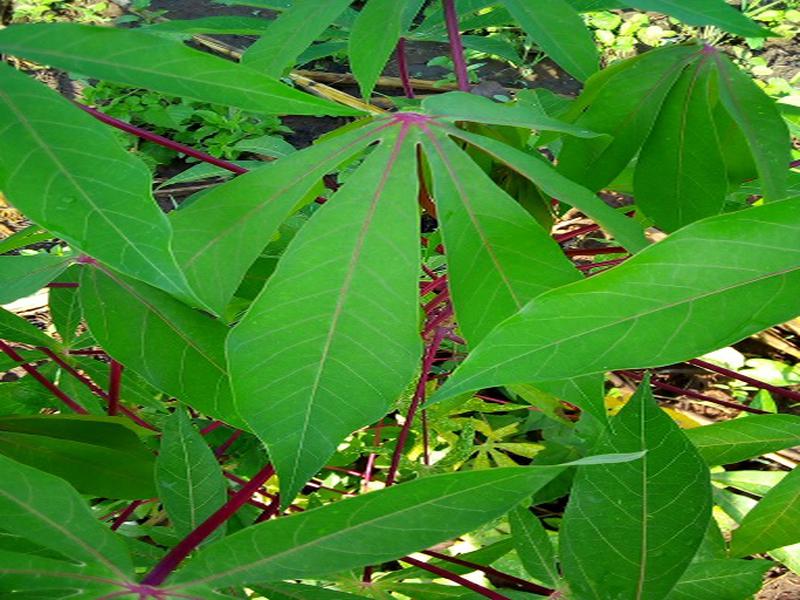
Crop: cassava
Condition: healthy